Conjunctivitis

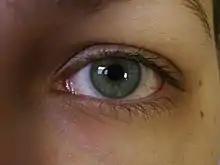
Bloodshot eyes

Red eye, swelling of the conjunctiva, and watering of the eyes are symptoms common to all forms of conjunctivitis. However, the pupils should be normally reactive, and the visual acuity should be normal.